Microlith

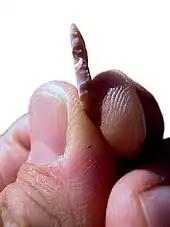
Backed edge bladelet

Laminar microliths date from at least the Gravettian culture or possibly the start of the Upper Paleolithic era, and they are found all through the Mesolithic and Neolithic eras. "Noailles" burins and micro-gravettes indicate that the production of microliths had already started in the Gravettian culture.